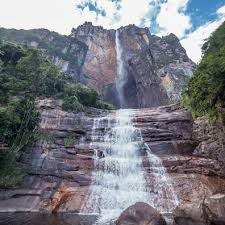
Landmark: Angel Falls